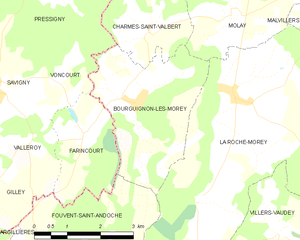
Carte des communes françaises